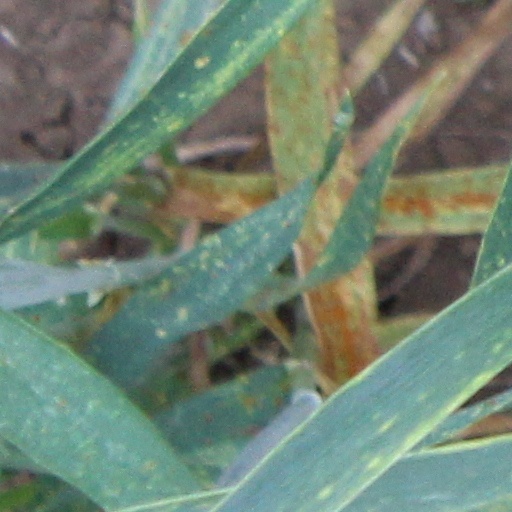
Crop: wheat